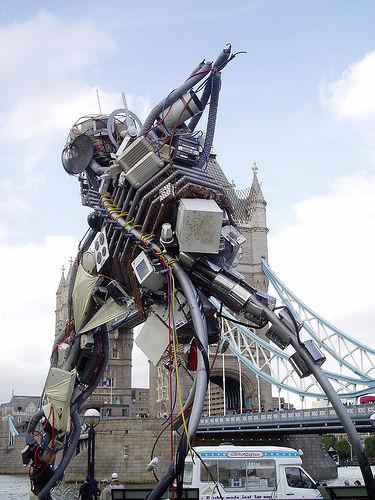
Weather: cloudy or overcast